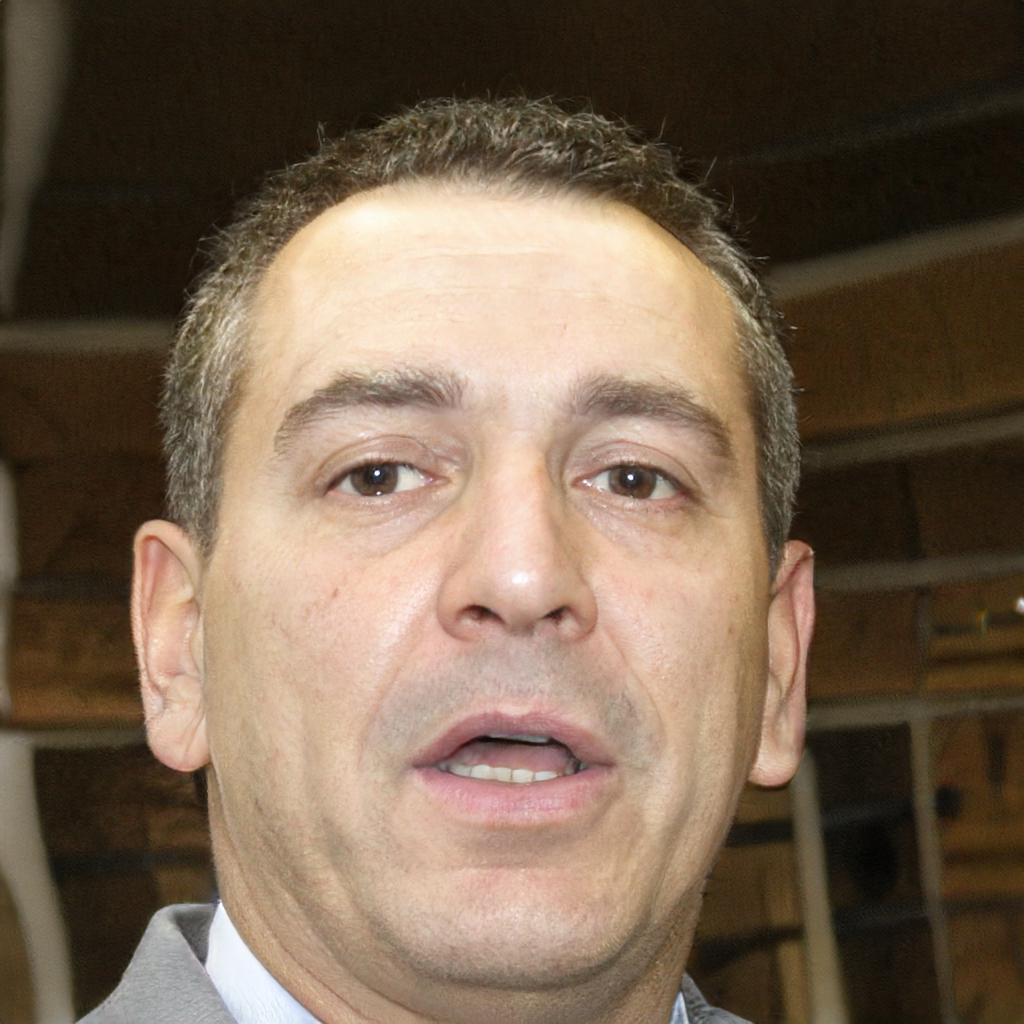
Label: No Watermark